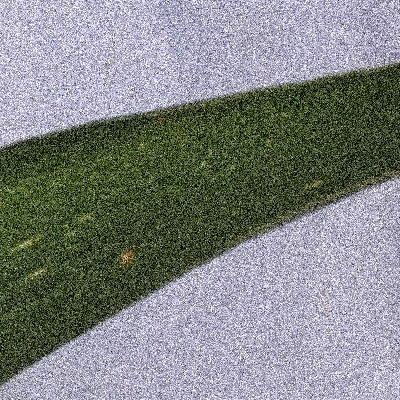
Label: Corn_(Maize)___Maize_Streak_Virus